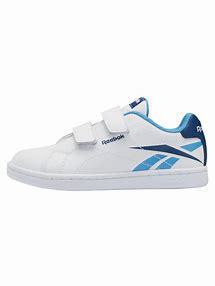
Brand: Reebok
Model: Royal Complete CLN 2